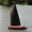
Label: ship